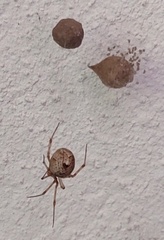
Species: Parasteatoda_tepidariorum